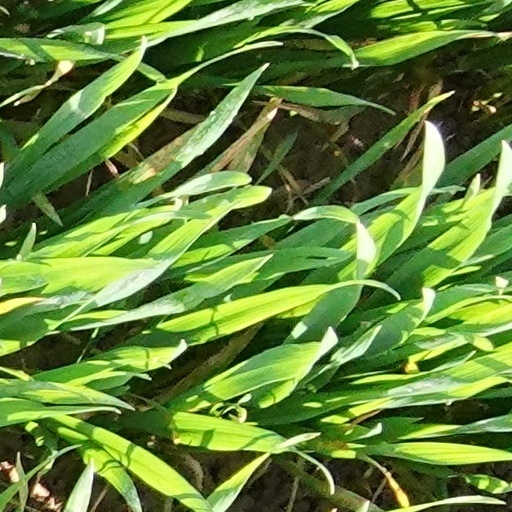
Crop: wheat